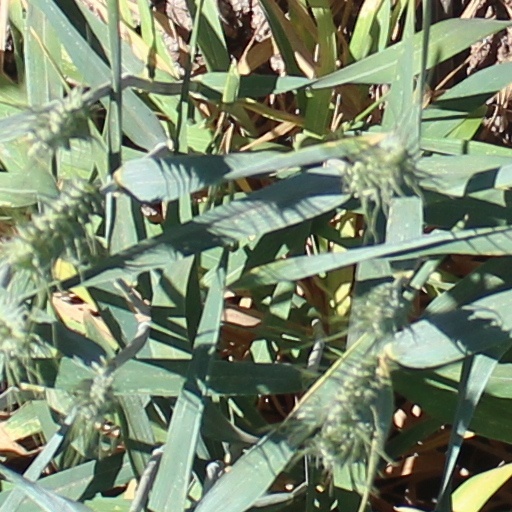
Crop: wheat